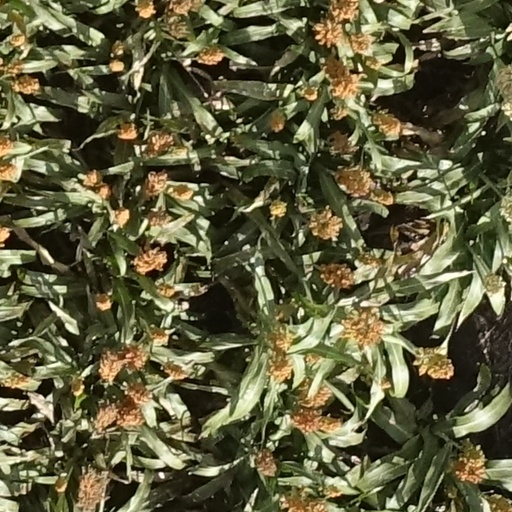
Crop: sorghum